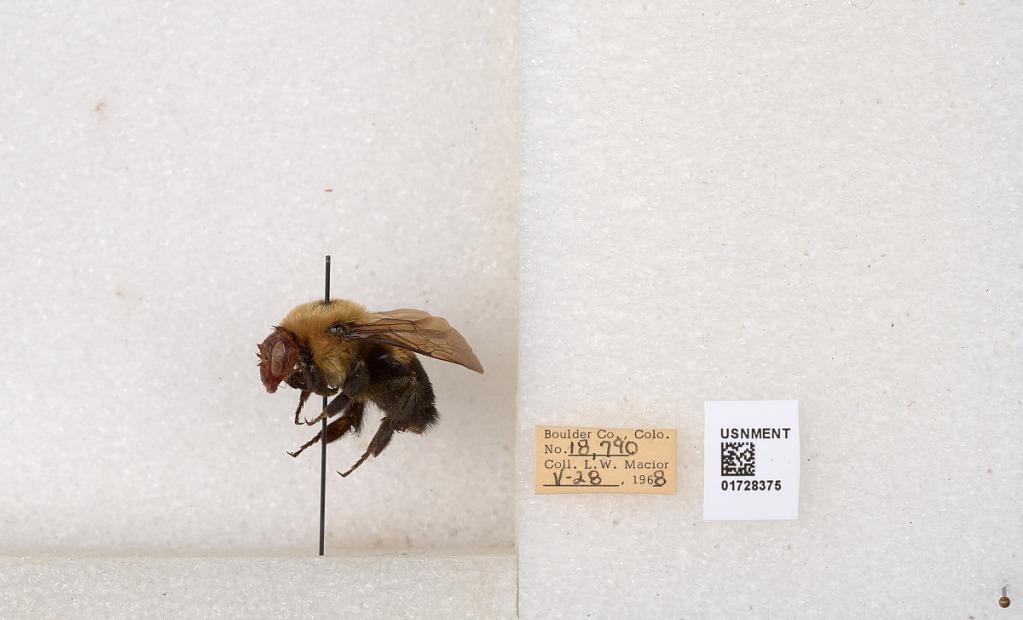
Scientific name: Bombus (Separatobombus) griseocollis (De Geer)
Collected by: L. Macior
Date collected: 1968-5-28
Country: United States
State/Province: Colorado
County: Boulder
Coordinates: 40.0925, -105.358